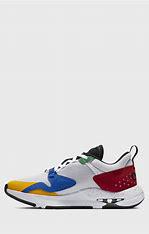
Brand: Jordan
Model: Air Cadence